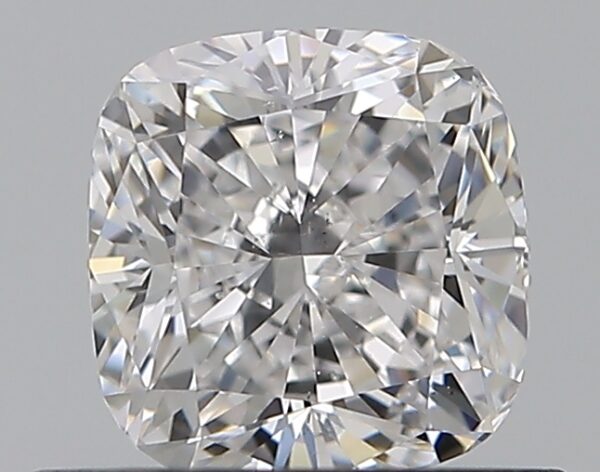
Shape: cushion
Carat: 0.7
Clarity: VS2
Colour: D
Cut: EX
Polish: EX
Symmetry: VG
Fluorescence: F
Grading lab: GIA
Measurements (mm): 5.04 x 4.87 x 3.39